CFSB Center

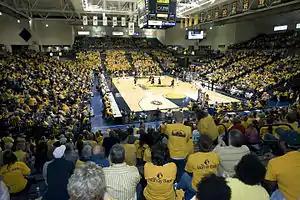
View of the crowd inside the CFSB Center during a February 26, 2011 basketball game

The CFSB Center is one of the loudest arenas in college basketball. During the February 18, 2012 game between the Racers and the Saint Mary's Gaels, peak noise levels of 138 dBA were measured in the CFSB Center. This is the highest documented noise level ever recorded at an indoor basketball arena.